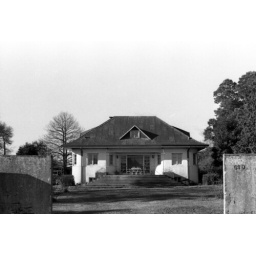
by the river house